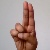
The image shows a hand gesture representing the letter 'U' in Indian Sign Language.